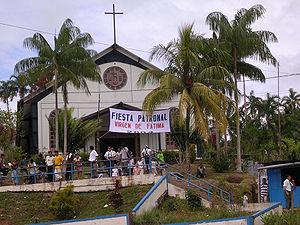
La Mission jésuite du Pérou est une œuvre d’évangélisation chrétienne entreprise par la Compagnie de Jésus en Amérique du Sud, à partir du Pérou. Il y a l’ancienne mission, commencée en 1567 qui fut interrompue lorsque les Jésuites furent expulsés d’Espagne, en 1767. Et la nouvelle mission, qui reprit en 1871. La nouvelle ‘Province du Pérou’ fut érigée en 1968.